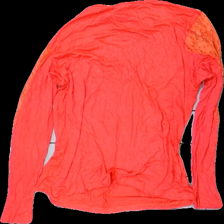
View: back
Type: Top
Category: Ladies
Brand: Not in the list
Brand text on label: Bacci
Colors: Pink
Material: 50% Cotton 50% Viscose
Pattern: Lace
Cut: Regular
Season: All
Price range: 50-100
Recommended usage: Reuse
Description: Top with lace details